U.S. Route 64 in Tennessee

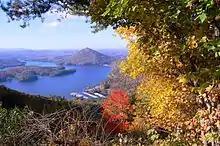
Ocoee Scenic Byway

The Ocoee Scenic Byway was the first National Forest Scenic Byway in the nation, designated on July 22, 1988 by the United States Forest Service (USFS). TDOT plans to remove the designation of US 64 from the Ocoee Scenic Byway, and build a new four lane route, due to the high volumes of commercial traffic passing through the area. Multiple methods have been proposed, including a route on the south side over the river and existing route, a route over nearby Little Frog Mountain, and a tunnel.